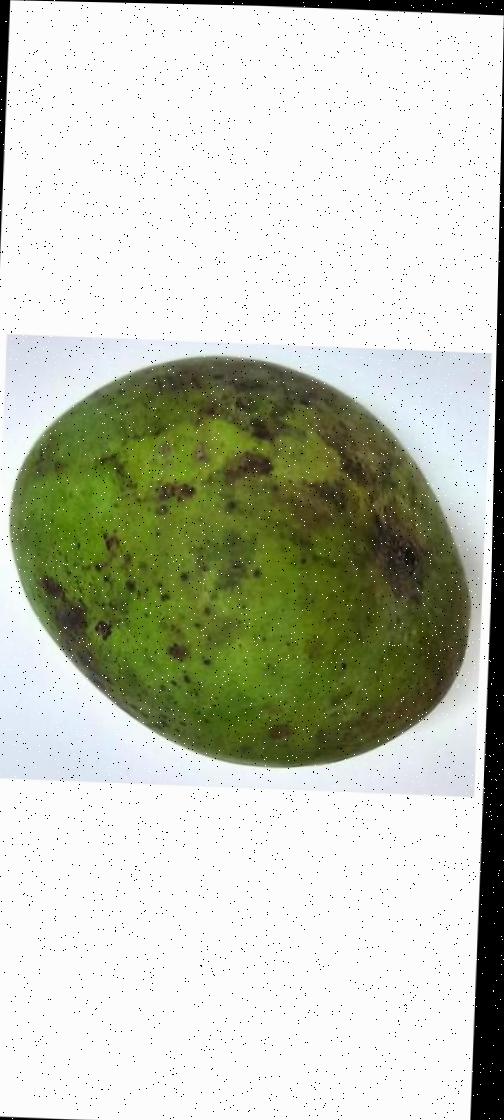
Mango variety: Harivanga